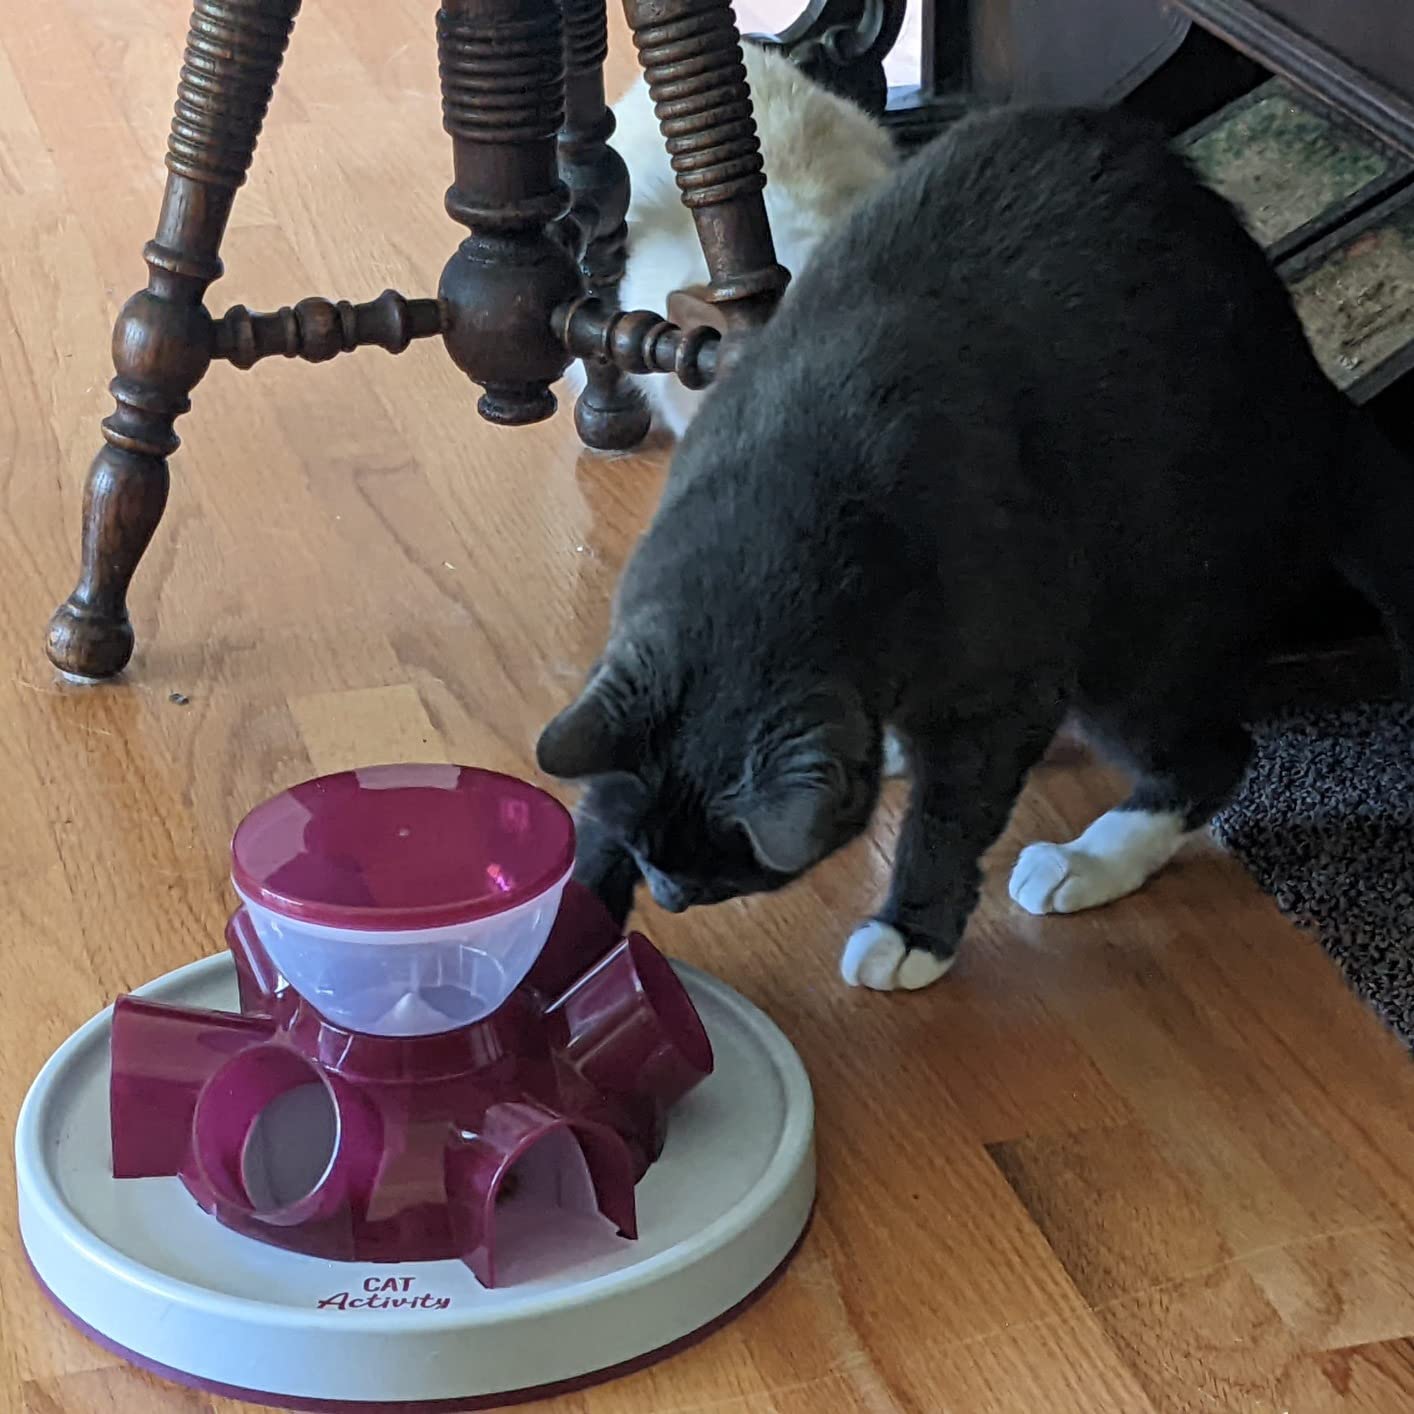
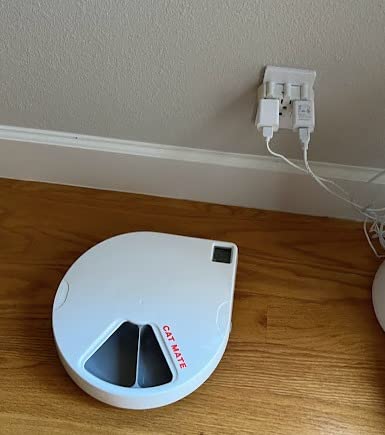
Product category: items_feeder
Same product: no